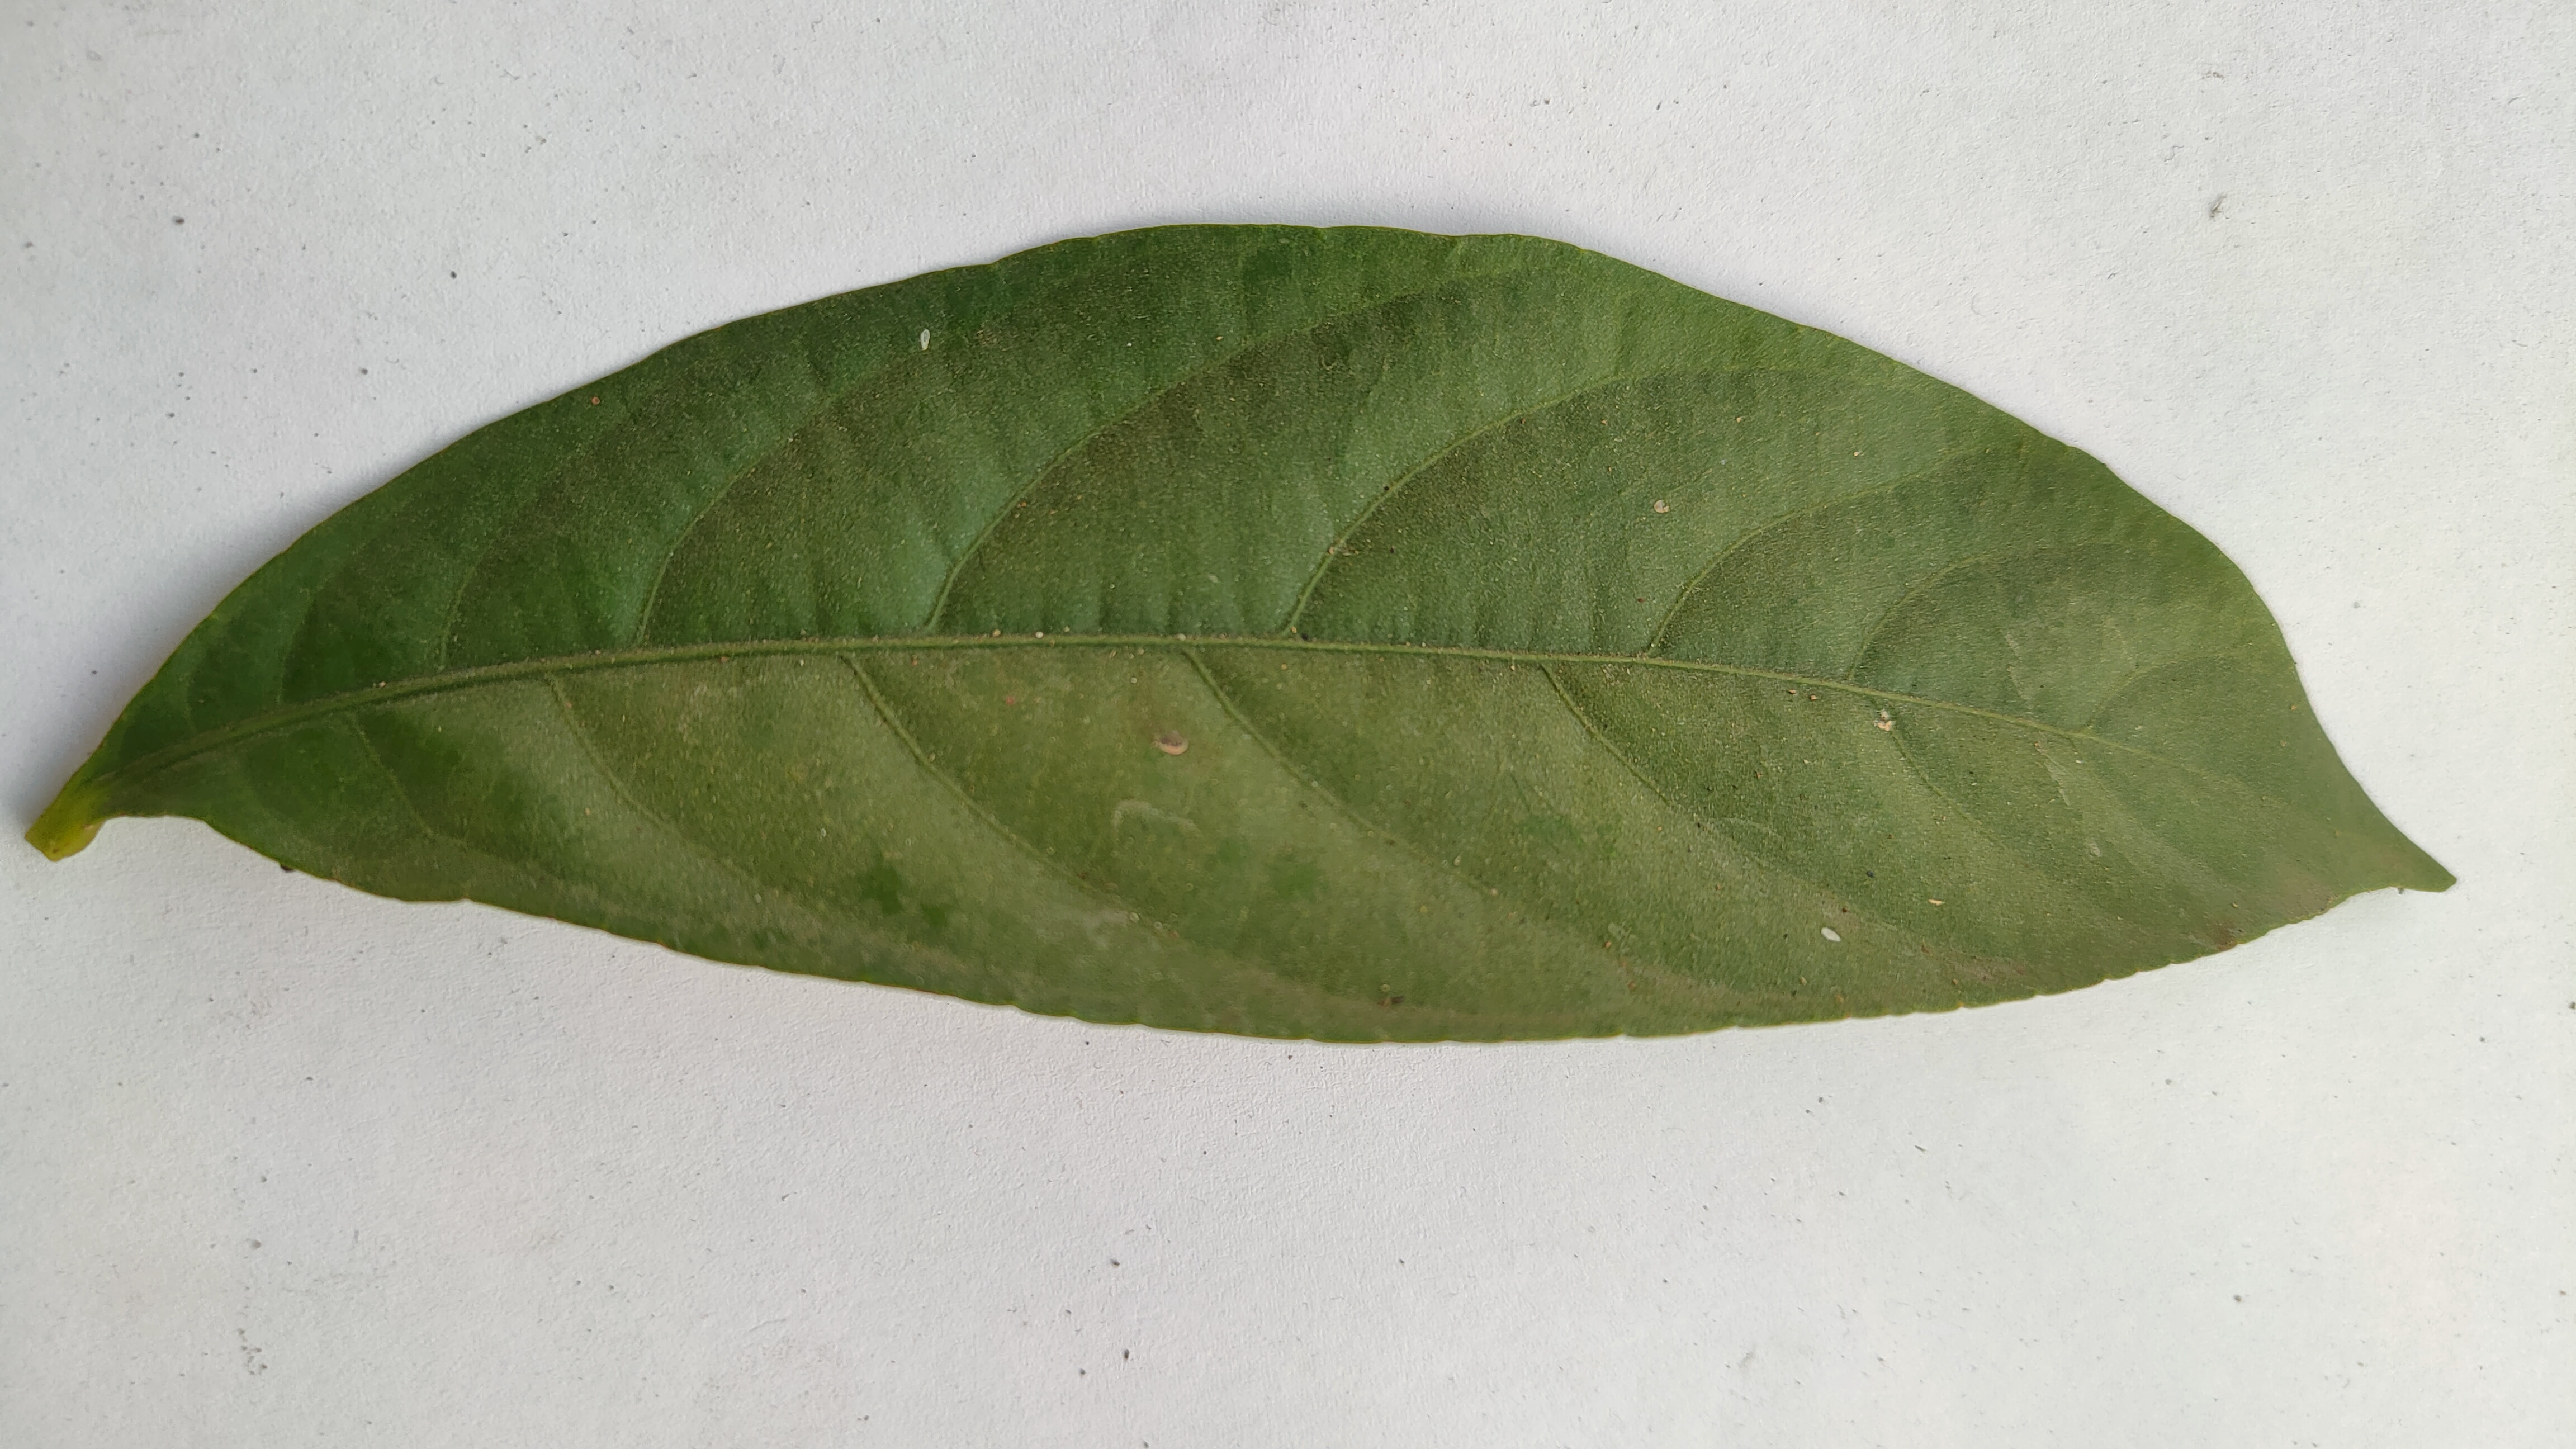
Leaf variety: Lotkon